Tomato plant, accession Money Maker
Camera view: vertical (180 deg); turntable rotation: 210 degrees
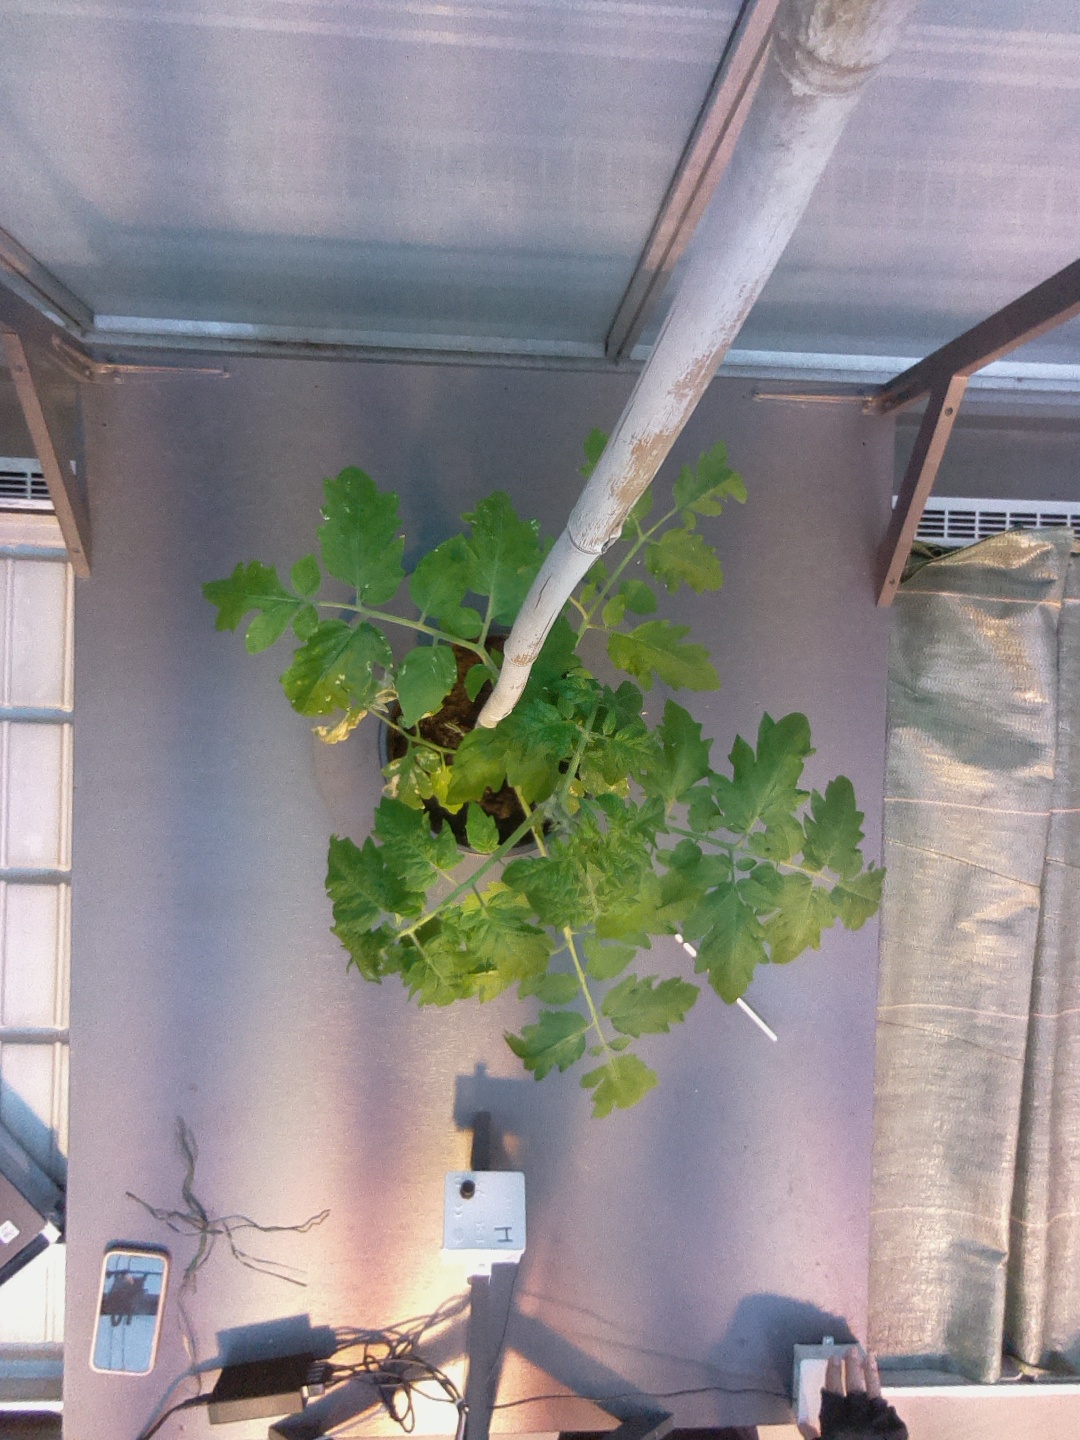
BBCH growth stage 14: 8 of true leaves visible